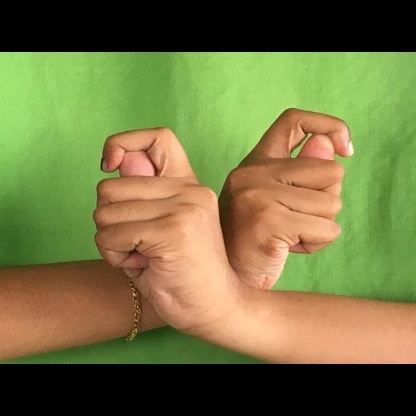
Mudra: Berunda